Dictionary of Women Artists

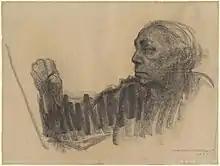
Self-portrait by Käthe Kollwitz (cover illustration)

Dictionary of Women Artists is a two-volume dictionary of 600 female artists born before 1945, going back to the Middle Ages. It was edited by Delia Gaze with 23 advisors and more than 100 contributors. Gaze is a writer for the Oxford Dictionary of National Biography and wrote several biographies that were released in the 2004 edition of the ODNB.